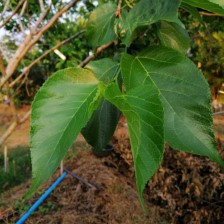
Variety: TaiwanMeacho